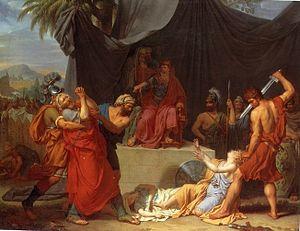
Il Sedecia, re di Gerusalemme est un oratorio d'Alessandro Scarlatti, écrit pour cinq solistes, chœur et orchestre, sur un livret de Filippo Ortensio Fabbri et créé à Rome ou à Urbino en 1705 et repris la même année à Vienne et quelques années plus tard à Florence.
Nabuchodonosor II est le roi de l'Empire néo-babylonien entre 605 et 562 av. J.-C.
La peinture néo-classique est un courant pictural issu du néo-classicisme qui apparaît à la seconde moitié du XVIIIᵉ siècle et se poursuit jusqu'aux débuts du XIXᵉ siècle, succédant au rococo, et précédant la peinture romantique.
Alessandro Scarlatti est l'un des principaux compositeurs de musique baroque et l'un des premiers grands musiciens classiques.